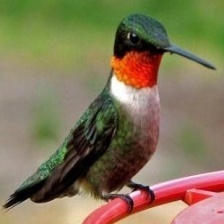
Species: RUBY THROATED HUMMINGBIRD
Scientific name: ARCHILOCHUS COLUBRIS
ImageNet parent category: hummingbird